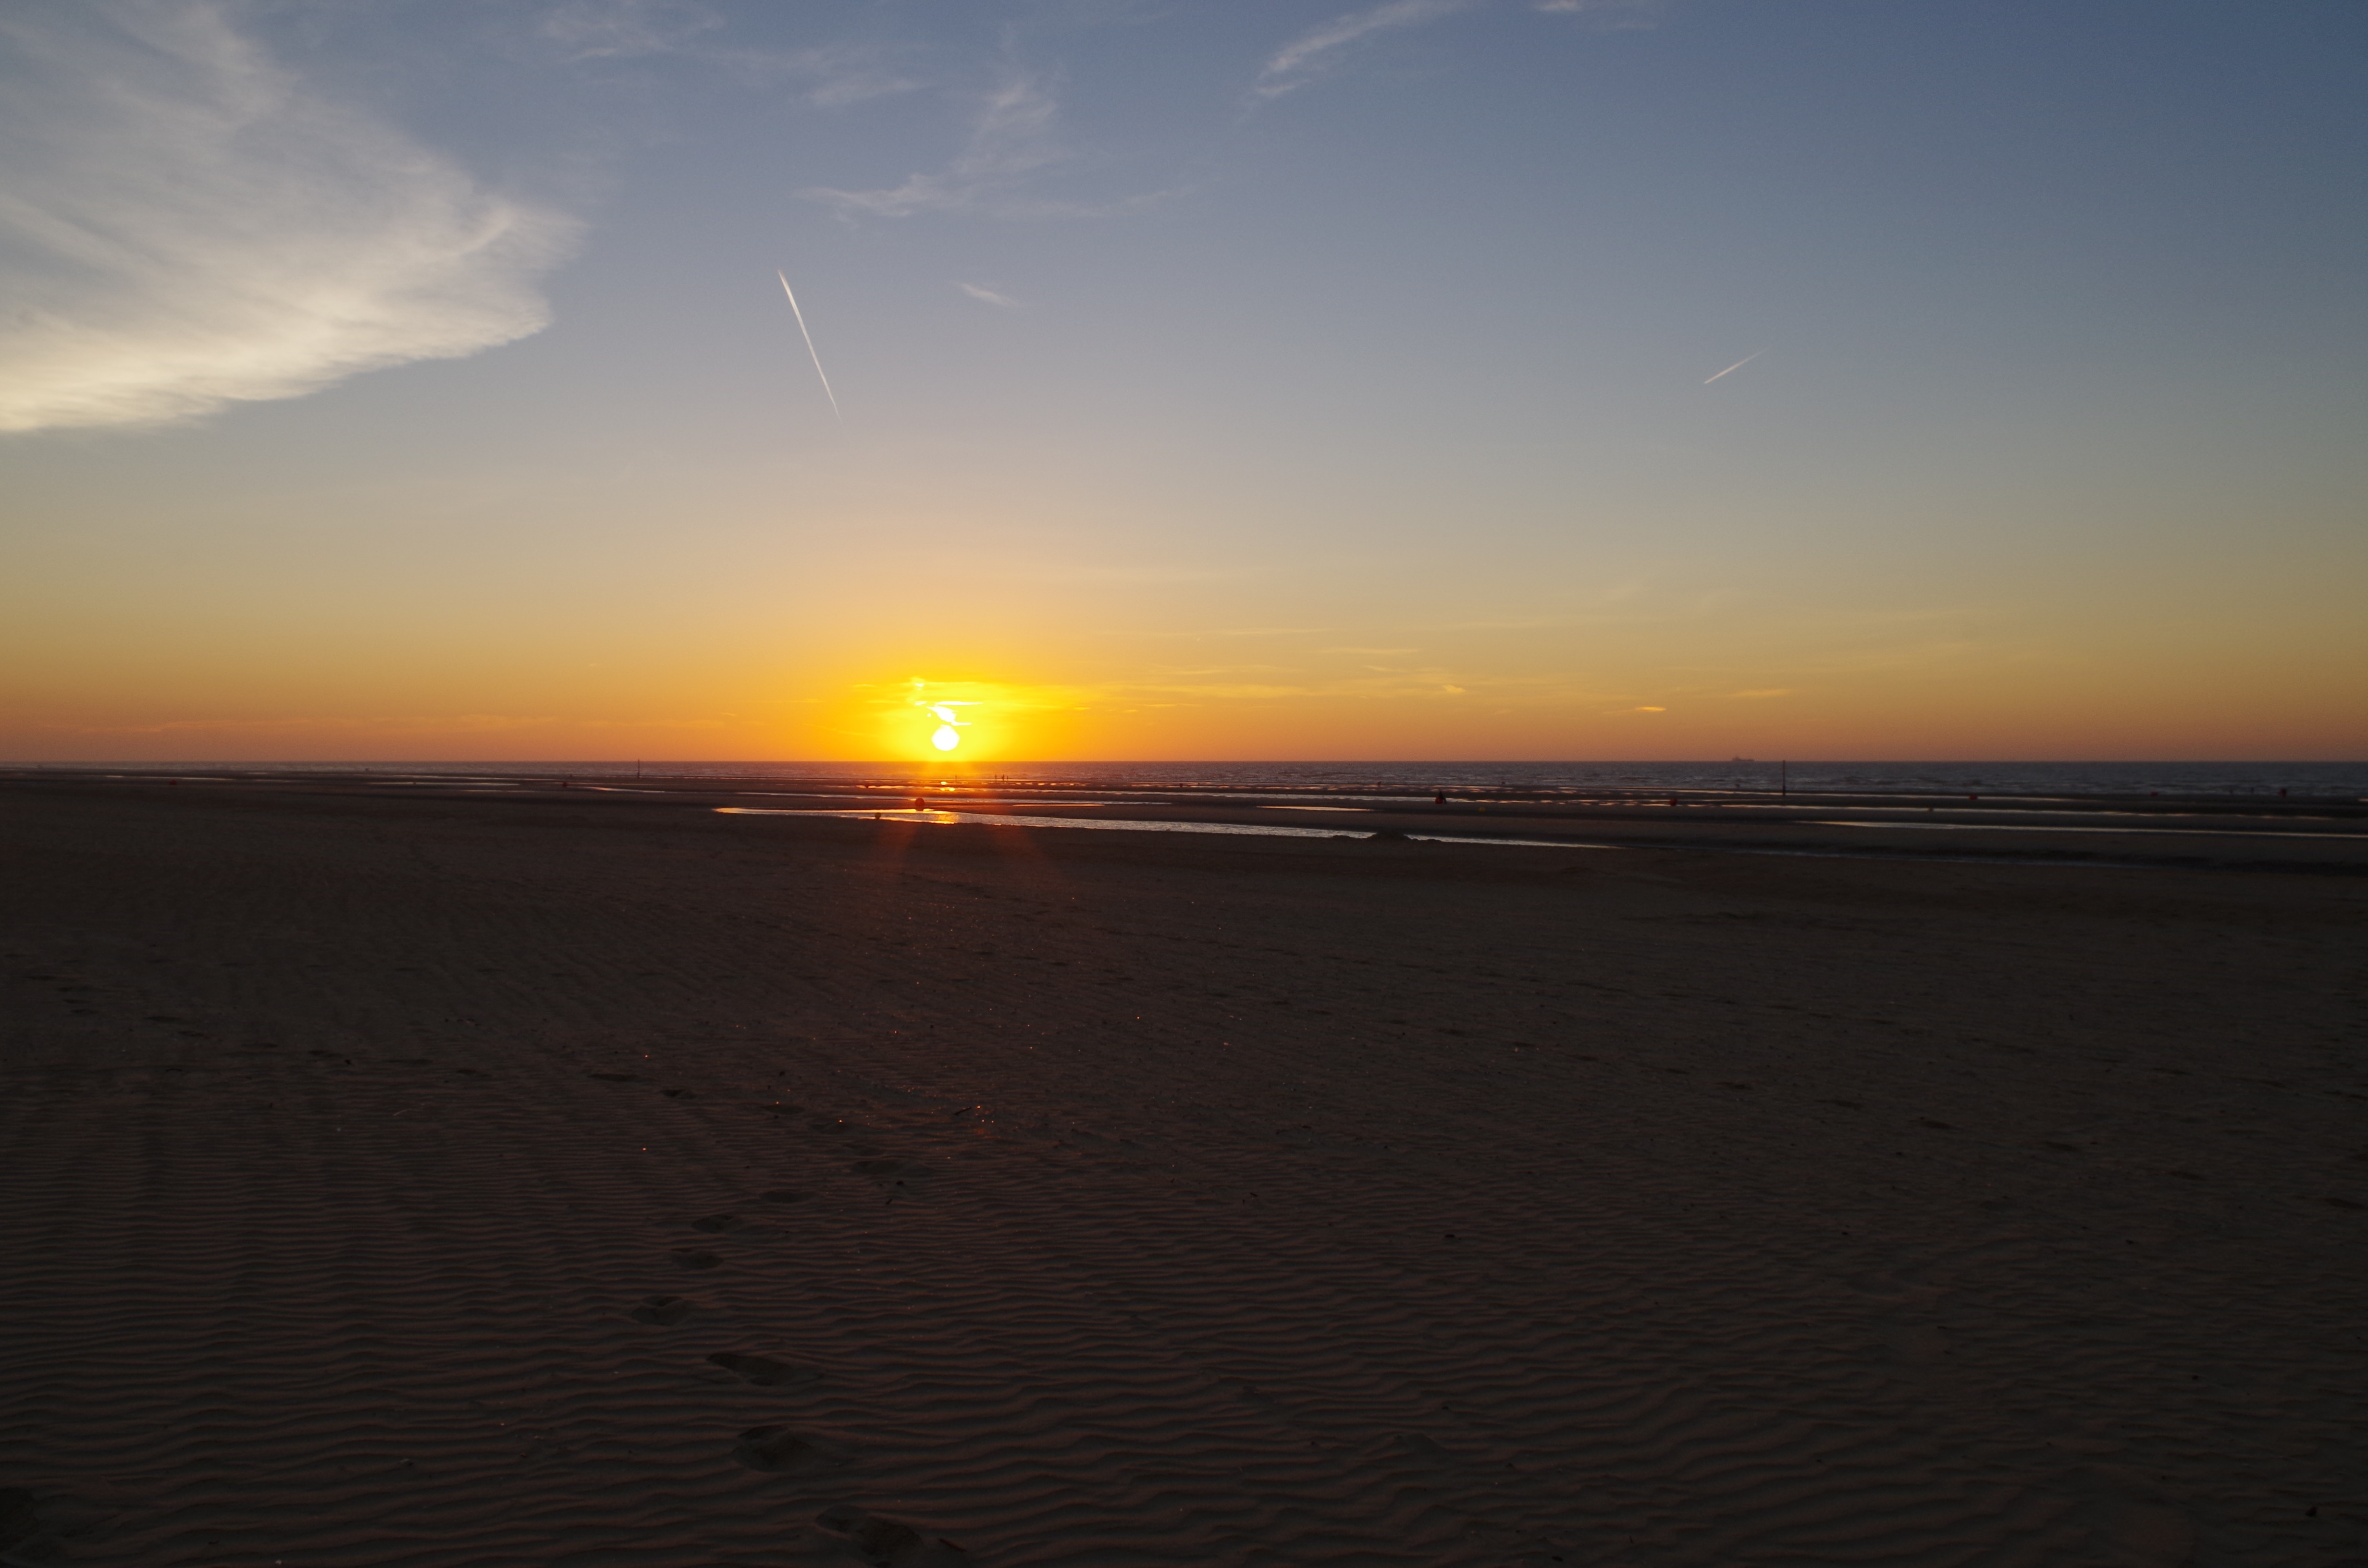
beach, sea, coast, sand, ocean, horizon, sun, sunrise, sunset, sunlight, morning, shore, wave, dawn, dusk, evening, body of water, afterglow, evening sky, natural environment